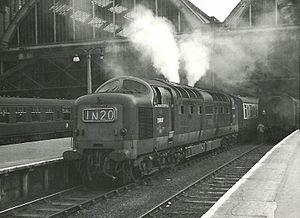
La fumée de Diesel est un gaz produit par un type de moteur à combustion interne fonctionnant au diesel, cela inclut également les particules émises. Sa composition peut varier avec le type de fuel, le taux de consommation ou la vitesse de fonctionnement des moteurs, et si le moteur est dans un véhicule routier, un engin agricole, une locomotive, un navire, un générateur fixe ou une autre utilisation du moteur.